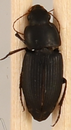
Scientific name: Anisodactylus opaculus
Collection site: Konza Prairie Agroecosystem NEON (KONA), plot KONA_004